Nawab Faizunnesa Government College

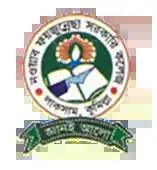

Nawab Faizunnesa Government College (NFGC) is a government college in Laksam Upazila, Bangladesh.